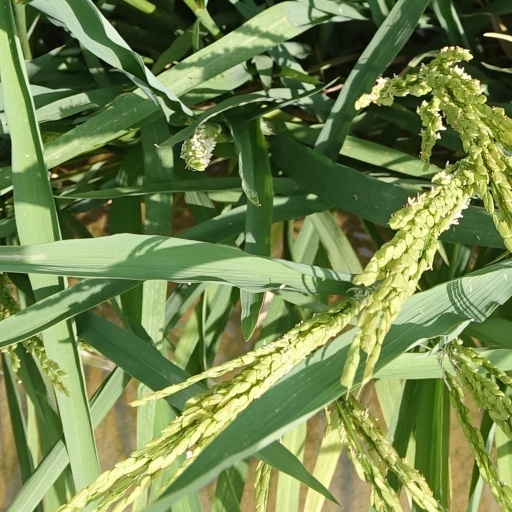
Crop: rice